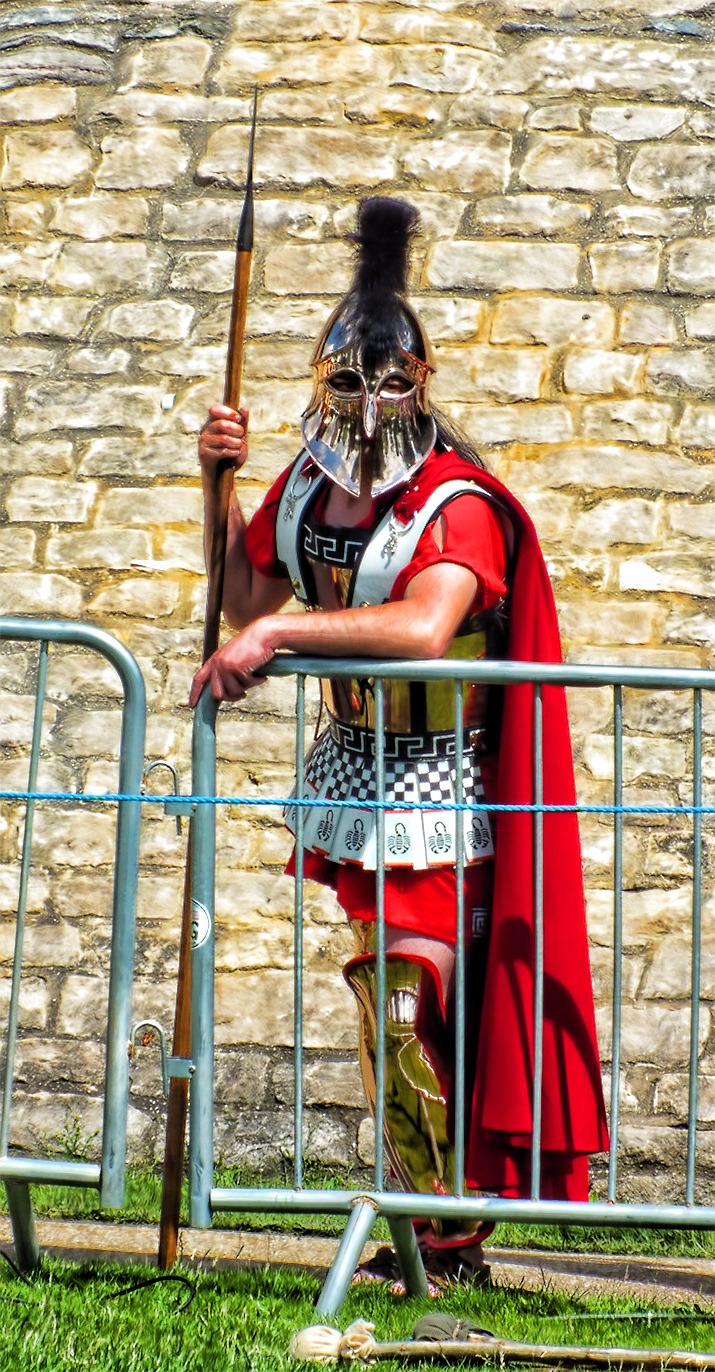
person, people, red, carnival, mask, weapons, roman, romans, costume, cloak, middle ages